Zeus

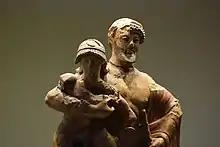
"Zeus carrying away Ganymede" (Late Archaic terracotta, 480–470 BC)

While Hera is Zeus's last wife in Hesiod's version, in other accounts she is his first and only wife. In the "Theogony", the couple has three children, Ares, Hebe, and Eileithyia. While Hesiod states that Hera produces Hephaestus on her own after Athena is born from Zeus's head, other versions, including Homer, have Hephaestus as a child of Zeus and Hera as well.